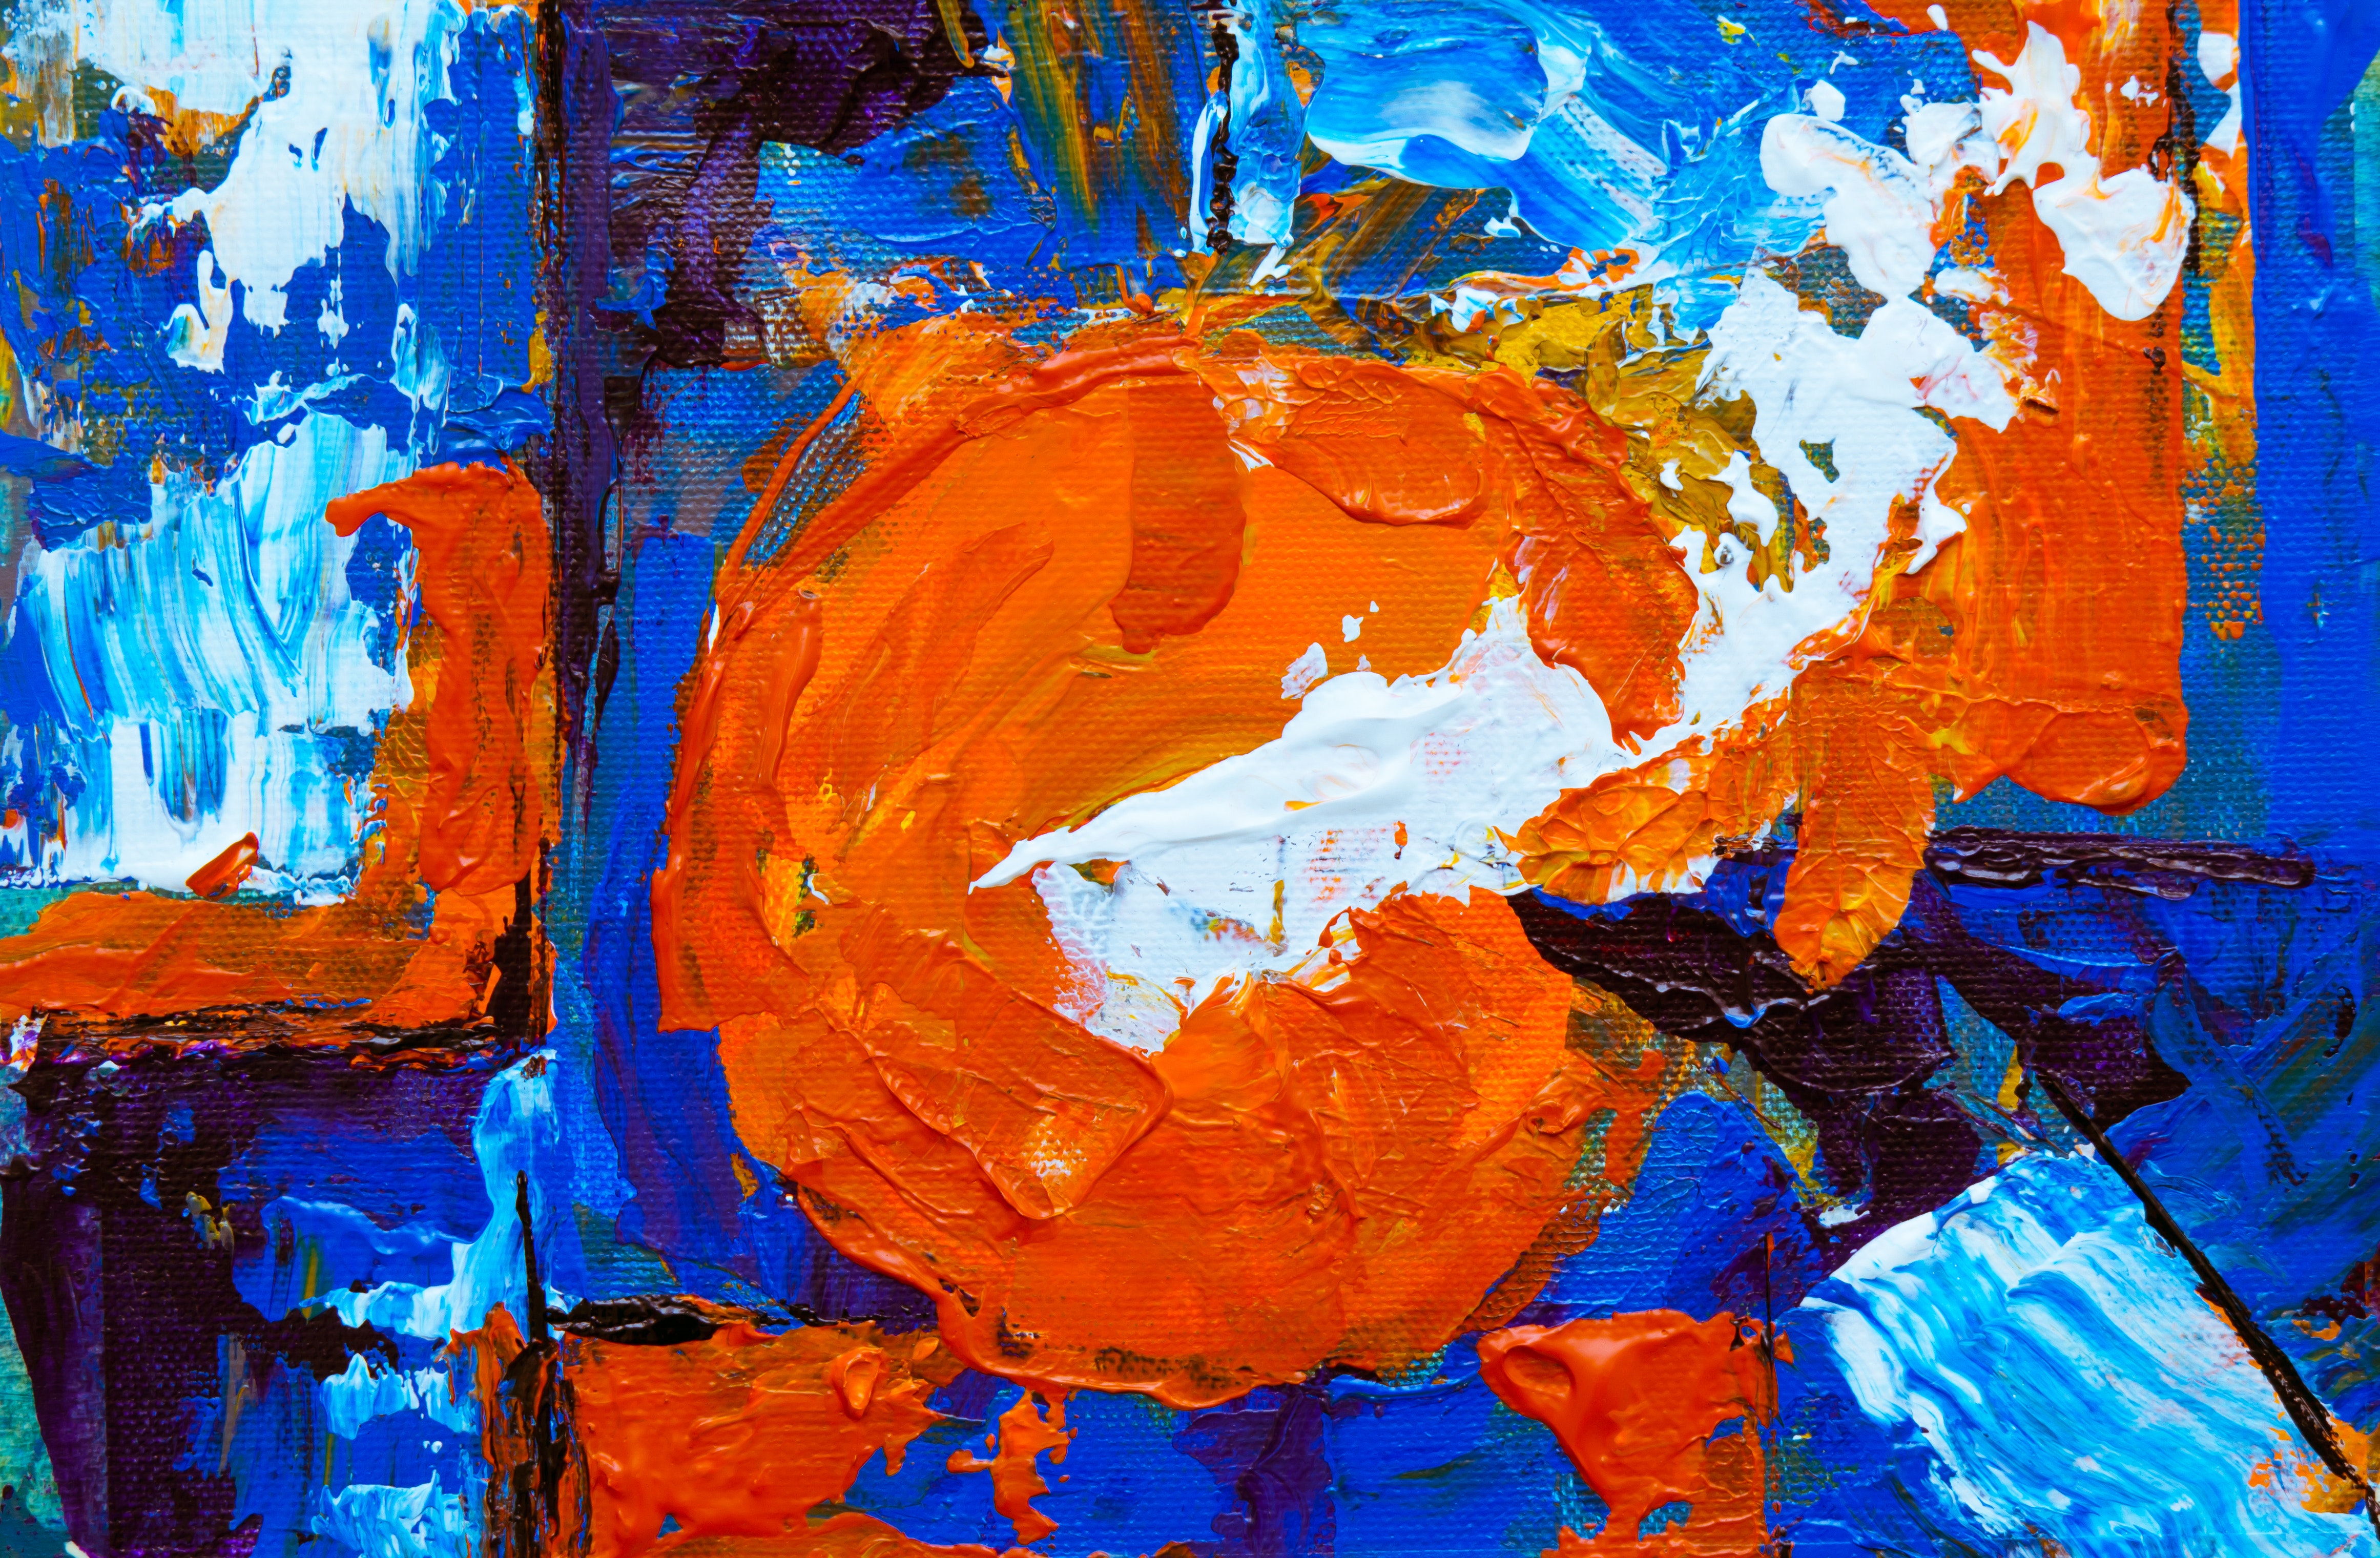
art, painting, modern art, orange, acrylic paint, paint, visual arts, artwork, computer wallpaper, illustration, graphics, watercolor paint